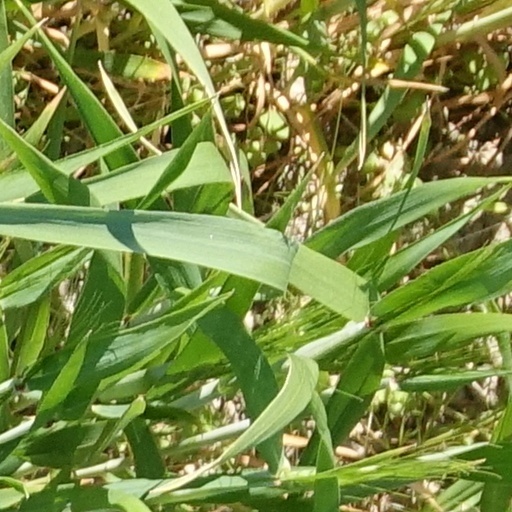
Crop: wheat